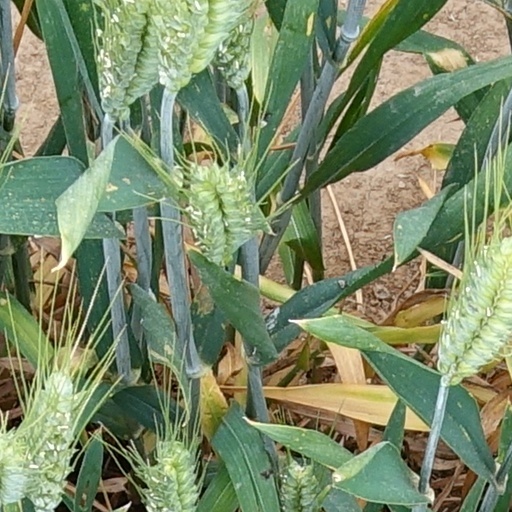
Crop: wheat